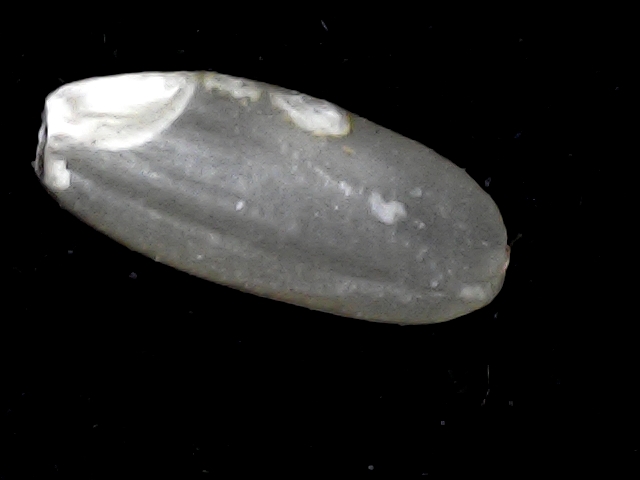
Rice variety: BR22